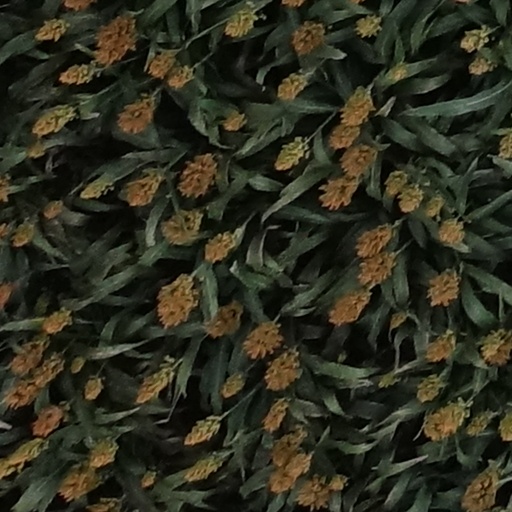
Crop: sorghum